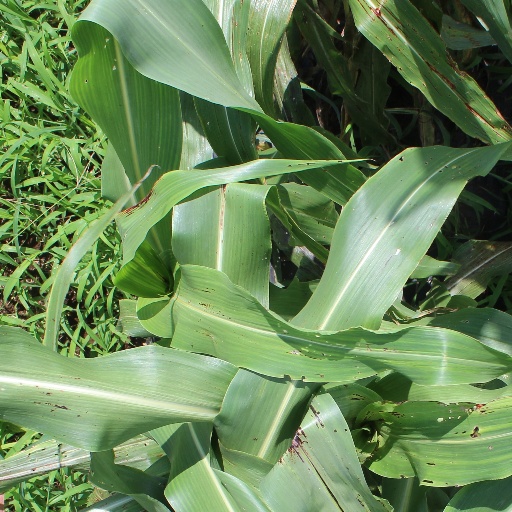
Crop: sorghum